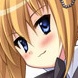
Portrait style: Anime Portrait